Sky position (RA, Dec in degrees): 163.115, 24.638
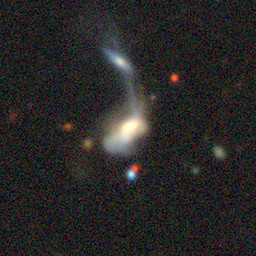
Galaxy morphology: Merging Galaxies